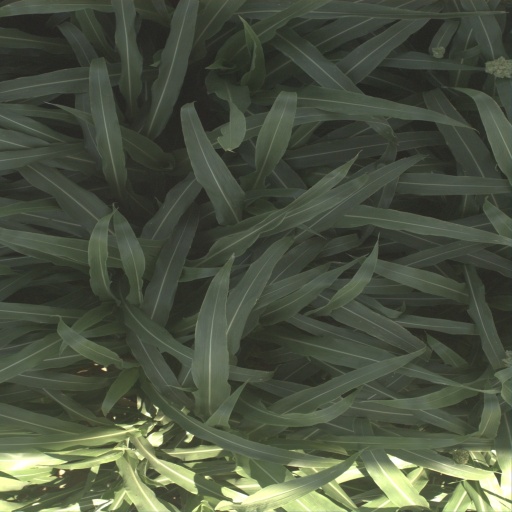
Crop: sorghum